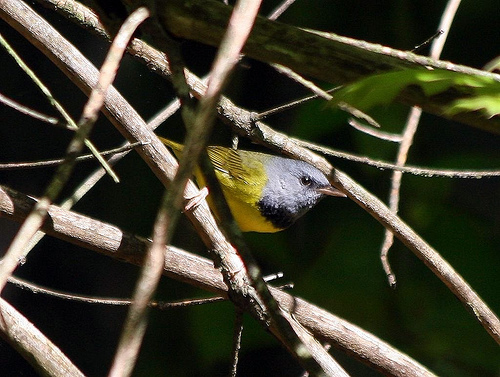
a bird with a blue head and breast and yellow belly.
this bird has a long straight bill, a gray throat and crown, and a bright yellow belly.
a yellow bird with purplish gray head and throat, black breast and brown wings.
this small plump bird has a black head and throat, and yellow and black wings, yellow abdomen, and yellow breast.
the bird has a grey colored head and a yellow colored body.
this bird has a brown beak, black breast and yellow back
this bird is black and yellow in color, with a brown beak.
this bird has wings that are yellow and has a black head
this bird has a black head, with a yellow belly and wings
this bird has wings that are black and has a yellow belly
Species: Mourning Warbler